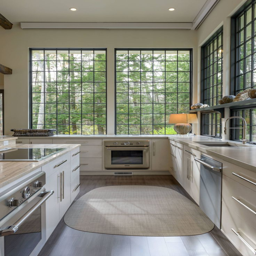
tall windows in this simple kitchen with concrete and travertine countertops